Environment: real
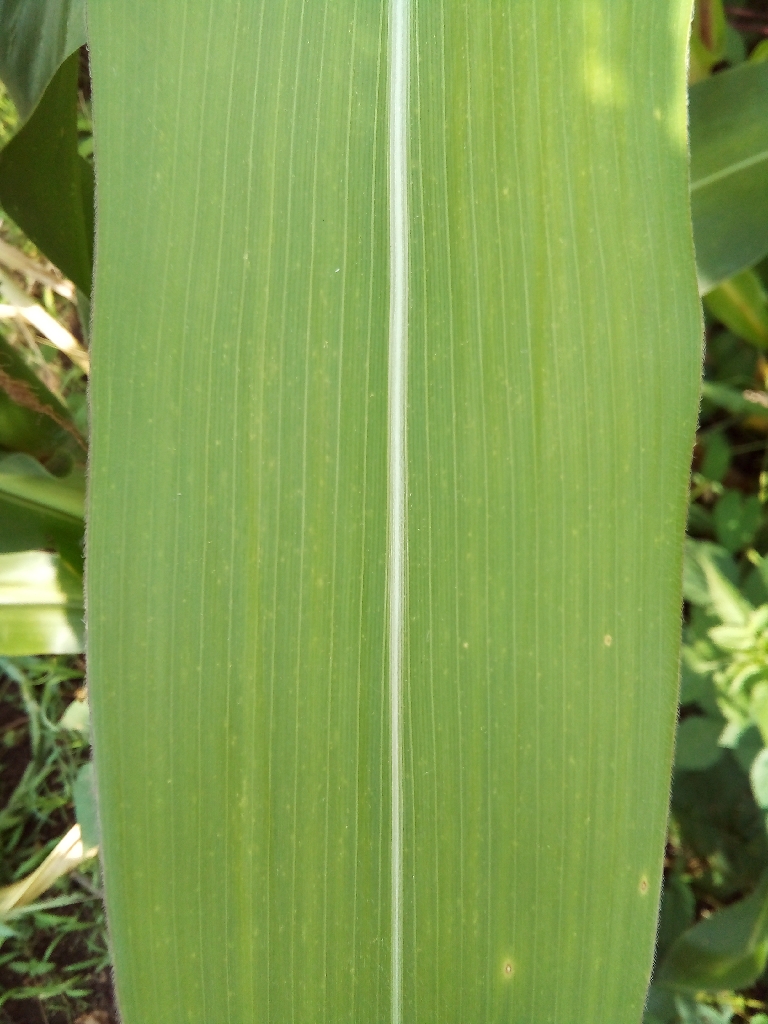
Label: healthy